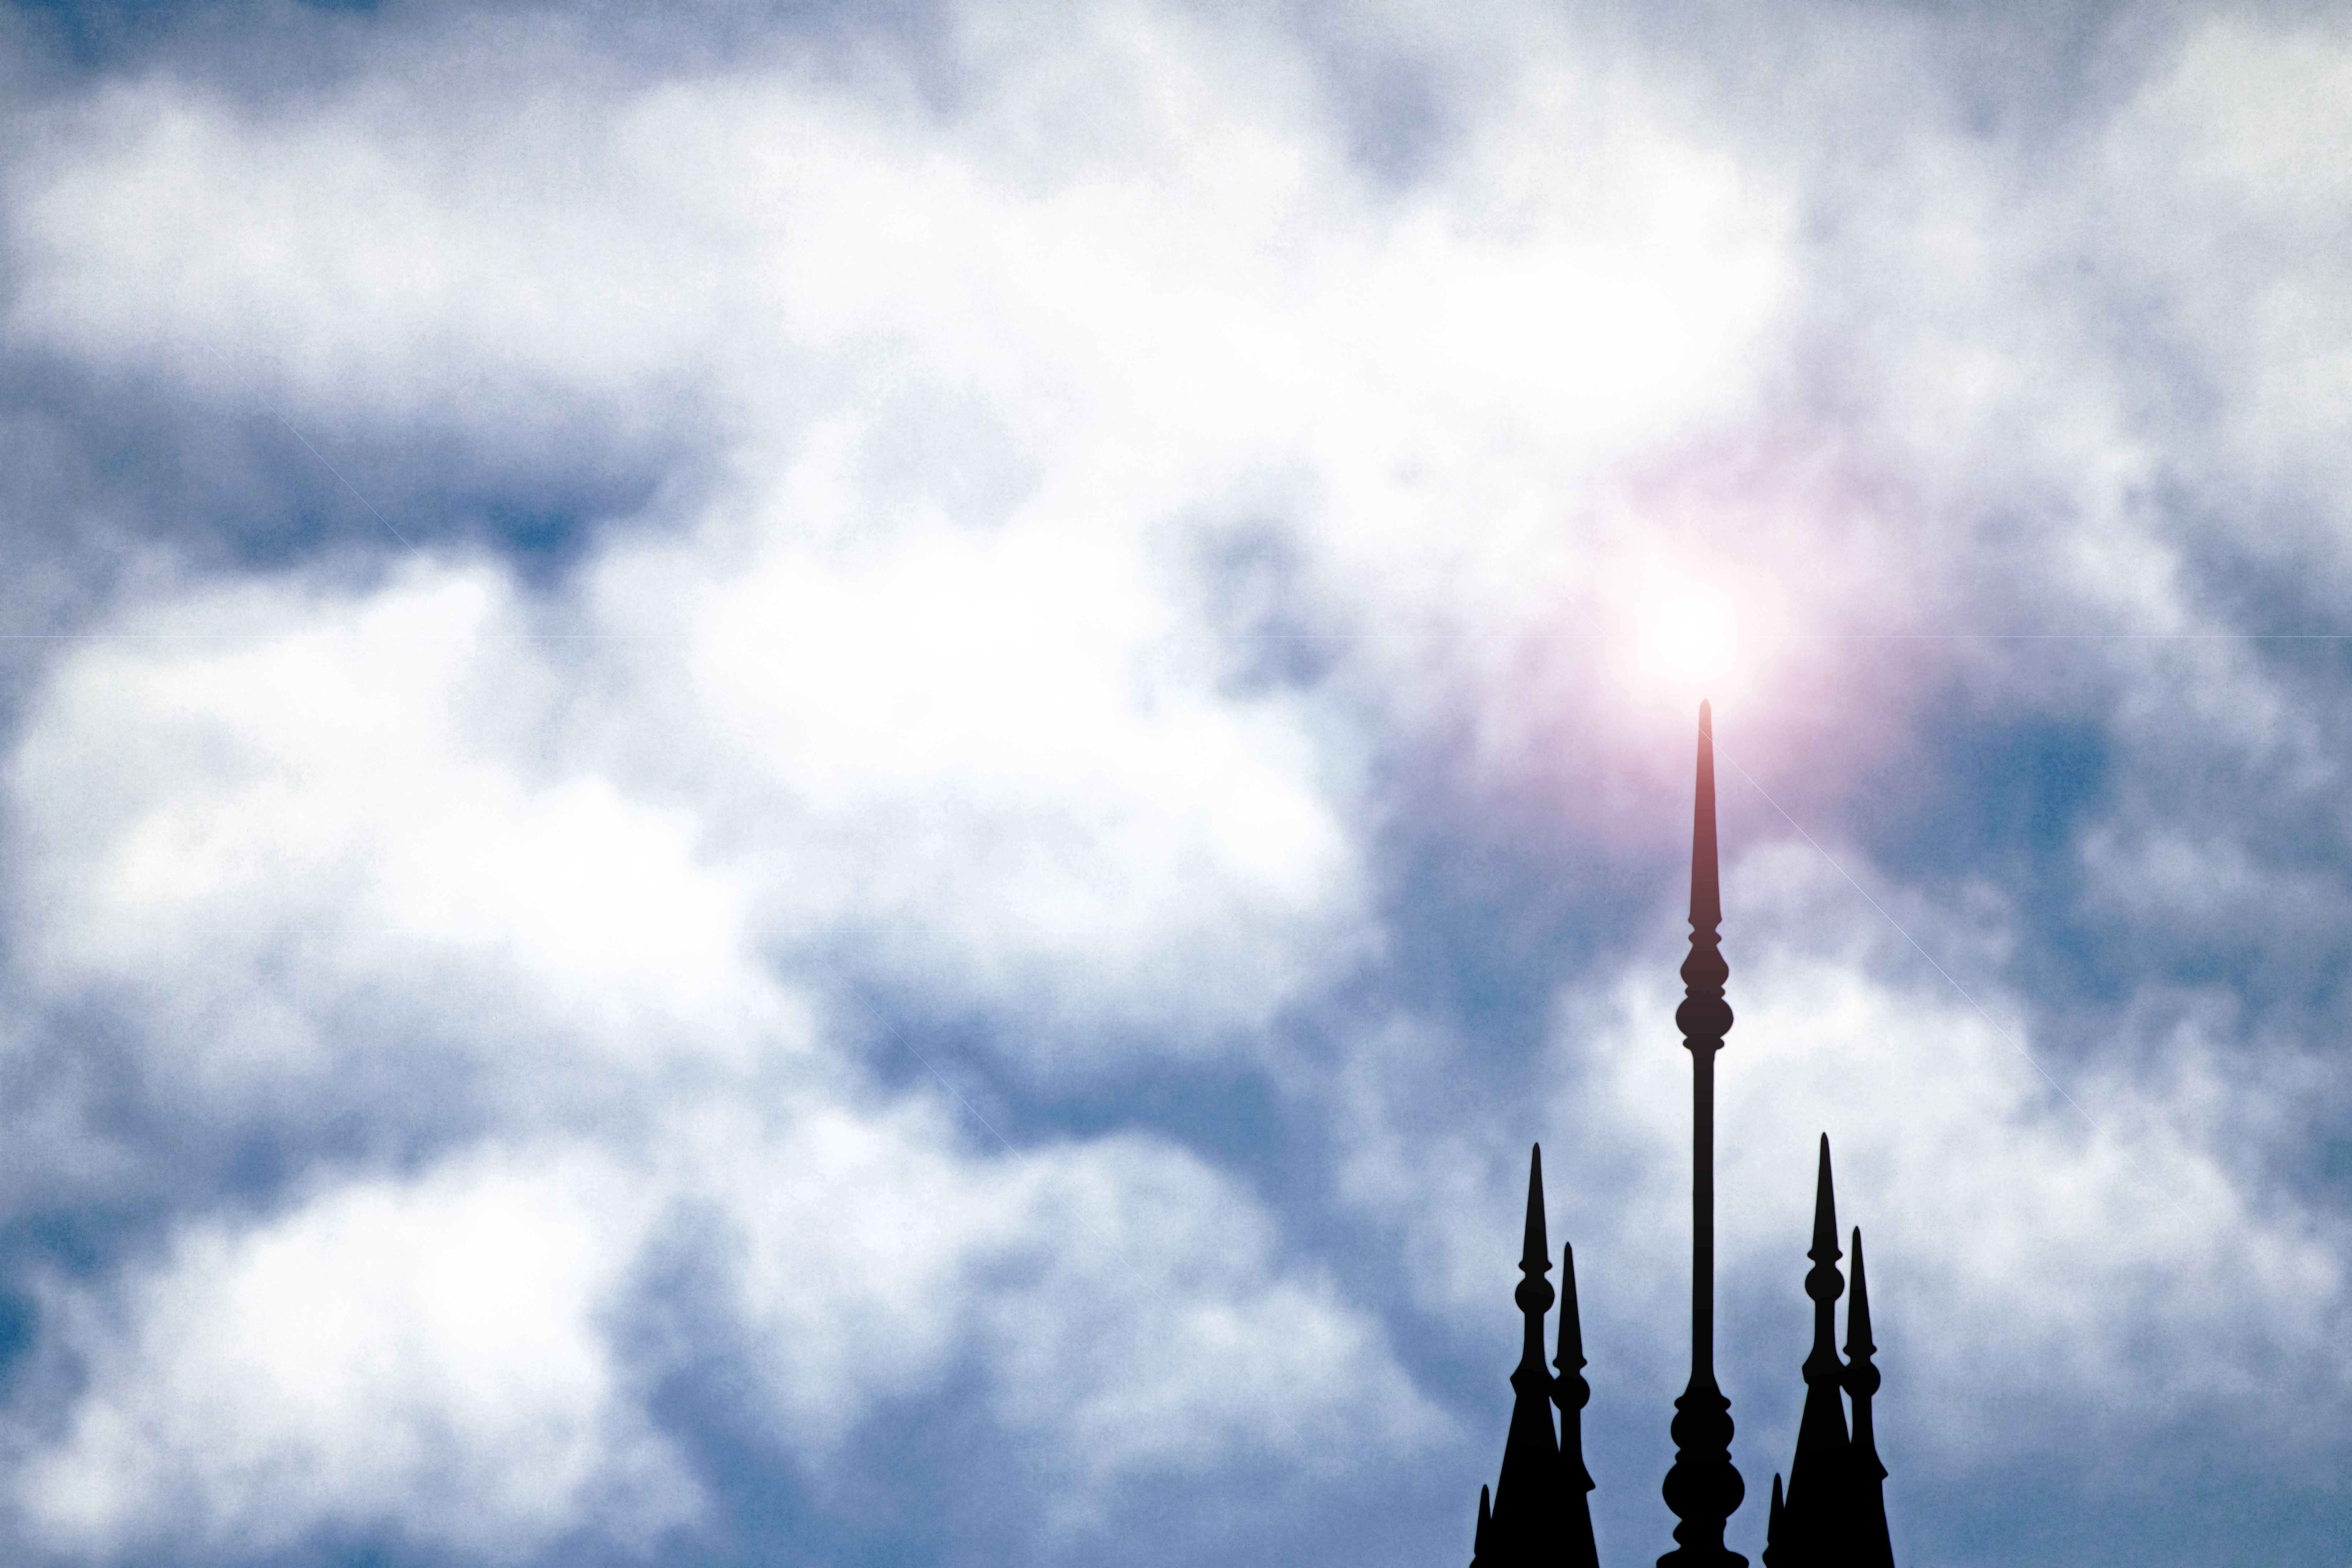
horizon, cloud, architecture, sky, street, sunlight, wind, atmosphere, part, downtown, reflection, vehicle, park, two, blue, church, point, christ, clouds, avenue, the, of, ii, sw, united, images, first, madison, southwest, oregon, portland, ian, sane, pierce, congregational, meteorological phenomenon, atmosphere of earth